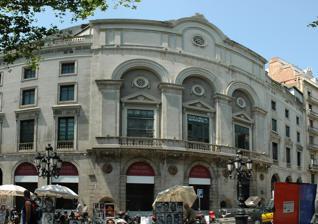
Building: Teatre Principal (Barcelona)
Country: Spain
Year built: 1603
Theatre in Barcelona, Spain Teatre Principal, on the Rambla The Teatre Principal (in Catalan, or in Spanish Teatro Principal ) is the oldest theatre in Barcelona , founded in 1579, built between 1597 and 1603  and rebuilt several times, mainly in 1788 and again in 1848. The theatre was originally named the Teatro de la Santa Cruz in Spanish (or Teatre de la Santa Creu in Catalan). It is located on the famous avenue of La Rambla . The theatre was founded by a donation of land and houses on the Rambla de Barcelona, made by Joan Bosch in favour of the Hospital of the Holy Cross , then the most important hospital in the city, to build a theatre in it. With the benefits of the plays and shows, the hospital could bear part of its expenses. For these benefits to be greater, the theatre would have the exclusive right to host theatrical performances in the city. On 27 October 1787 the theatre underwent a fire that completely destroyed it. Rebuilt thanks to the donations of nobles like the Marquess of Ciutadella and the Count of El Asalto, the new theatre, more sumptuous, was inaugurated on 4 November 1788. After three more fires and the opening of the Liceu opera house in 1847 the Teatro Principal fell into decadence. A popular campaign prevented it from demolition in 1889. In January 2006 it closed its doors as working theatre. It was the scene of the Spanish premieres on many plays and operas (since 1750 there was a stable opera season), and for the world premieres of Spanish works including operas by Ferran Sor , Vicenç Cuyàs or Ramon Carnicer . References Wikimedia Commons has media related to Teatre Principal (Barcelona) .